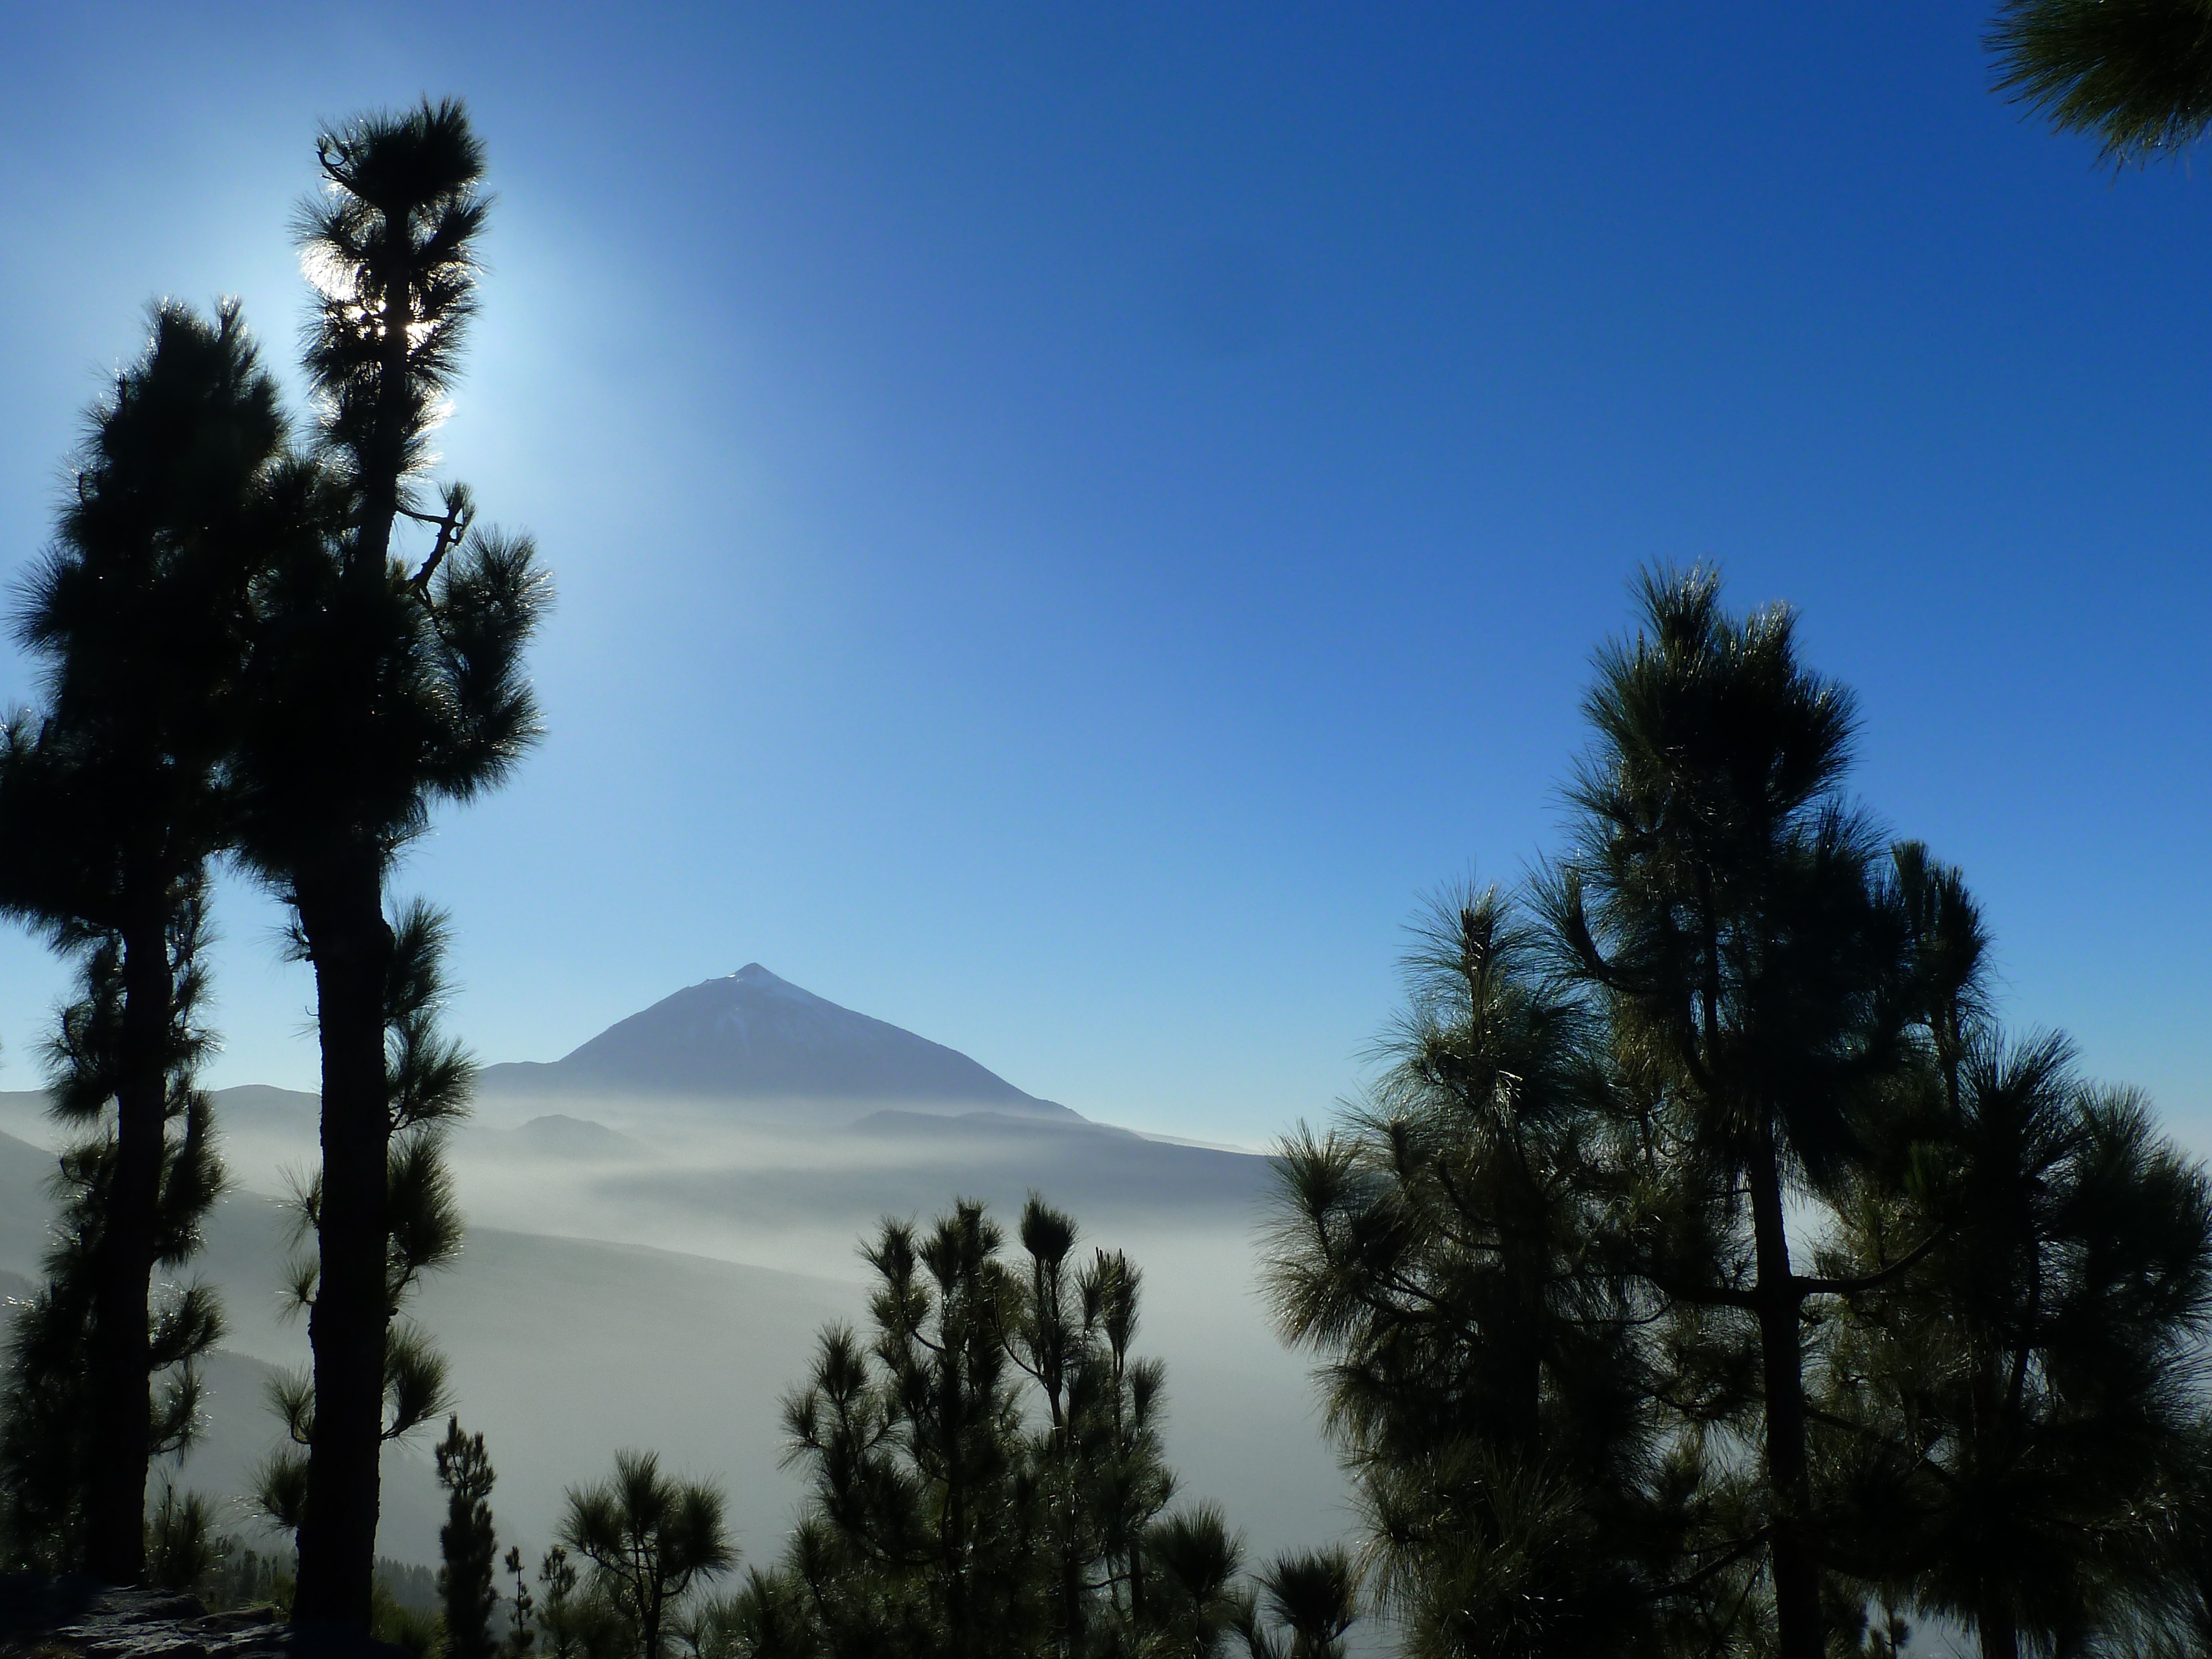
landscape, tree, nature, forest, wilderness, mountain, snow, winter, cloud, plant, sky, sunlight, morning, hill, dawn, mountain range, dusk, ridge, spruce, tenerife, ecosystem, canary islands, teide, biome, atmospheric phenomenon, woody plant, mountainous landforms, arecales